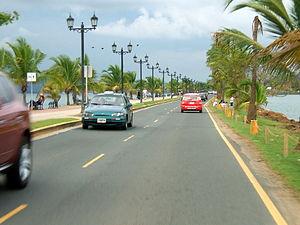
Les îles Causeway sont quatre petites îles situées à l'entrée sud du canal de Panama, dans le golfe de Panama. Elles appartiennent administrativement à la province de Panama et sont reliées au continent par une chaussée construite à partir de roches extraites lors des fouilles du canal de Panama. Pour une partie de l'ouvrage, la chaussée sert de brise-lames pour l’entrée de la coupe Gaillard. Une route à quatre voies longe le pont-jetée menant à chaque île. Il y a aussi une piste cyclable et piétonnière.